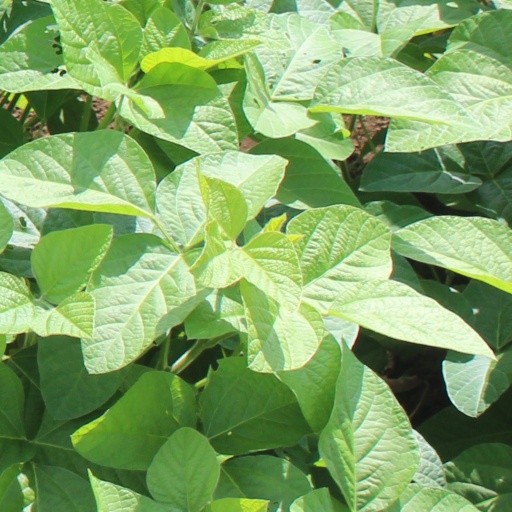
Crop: soybean